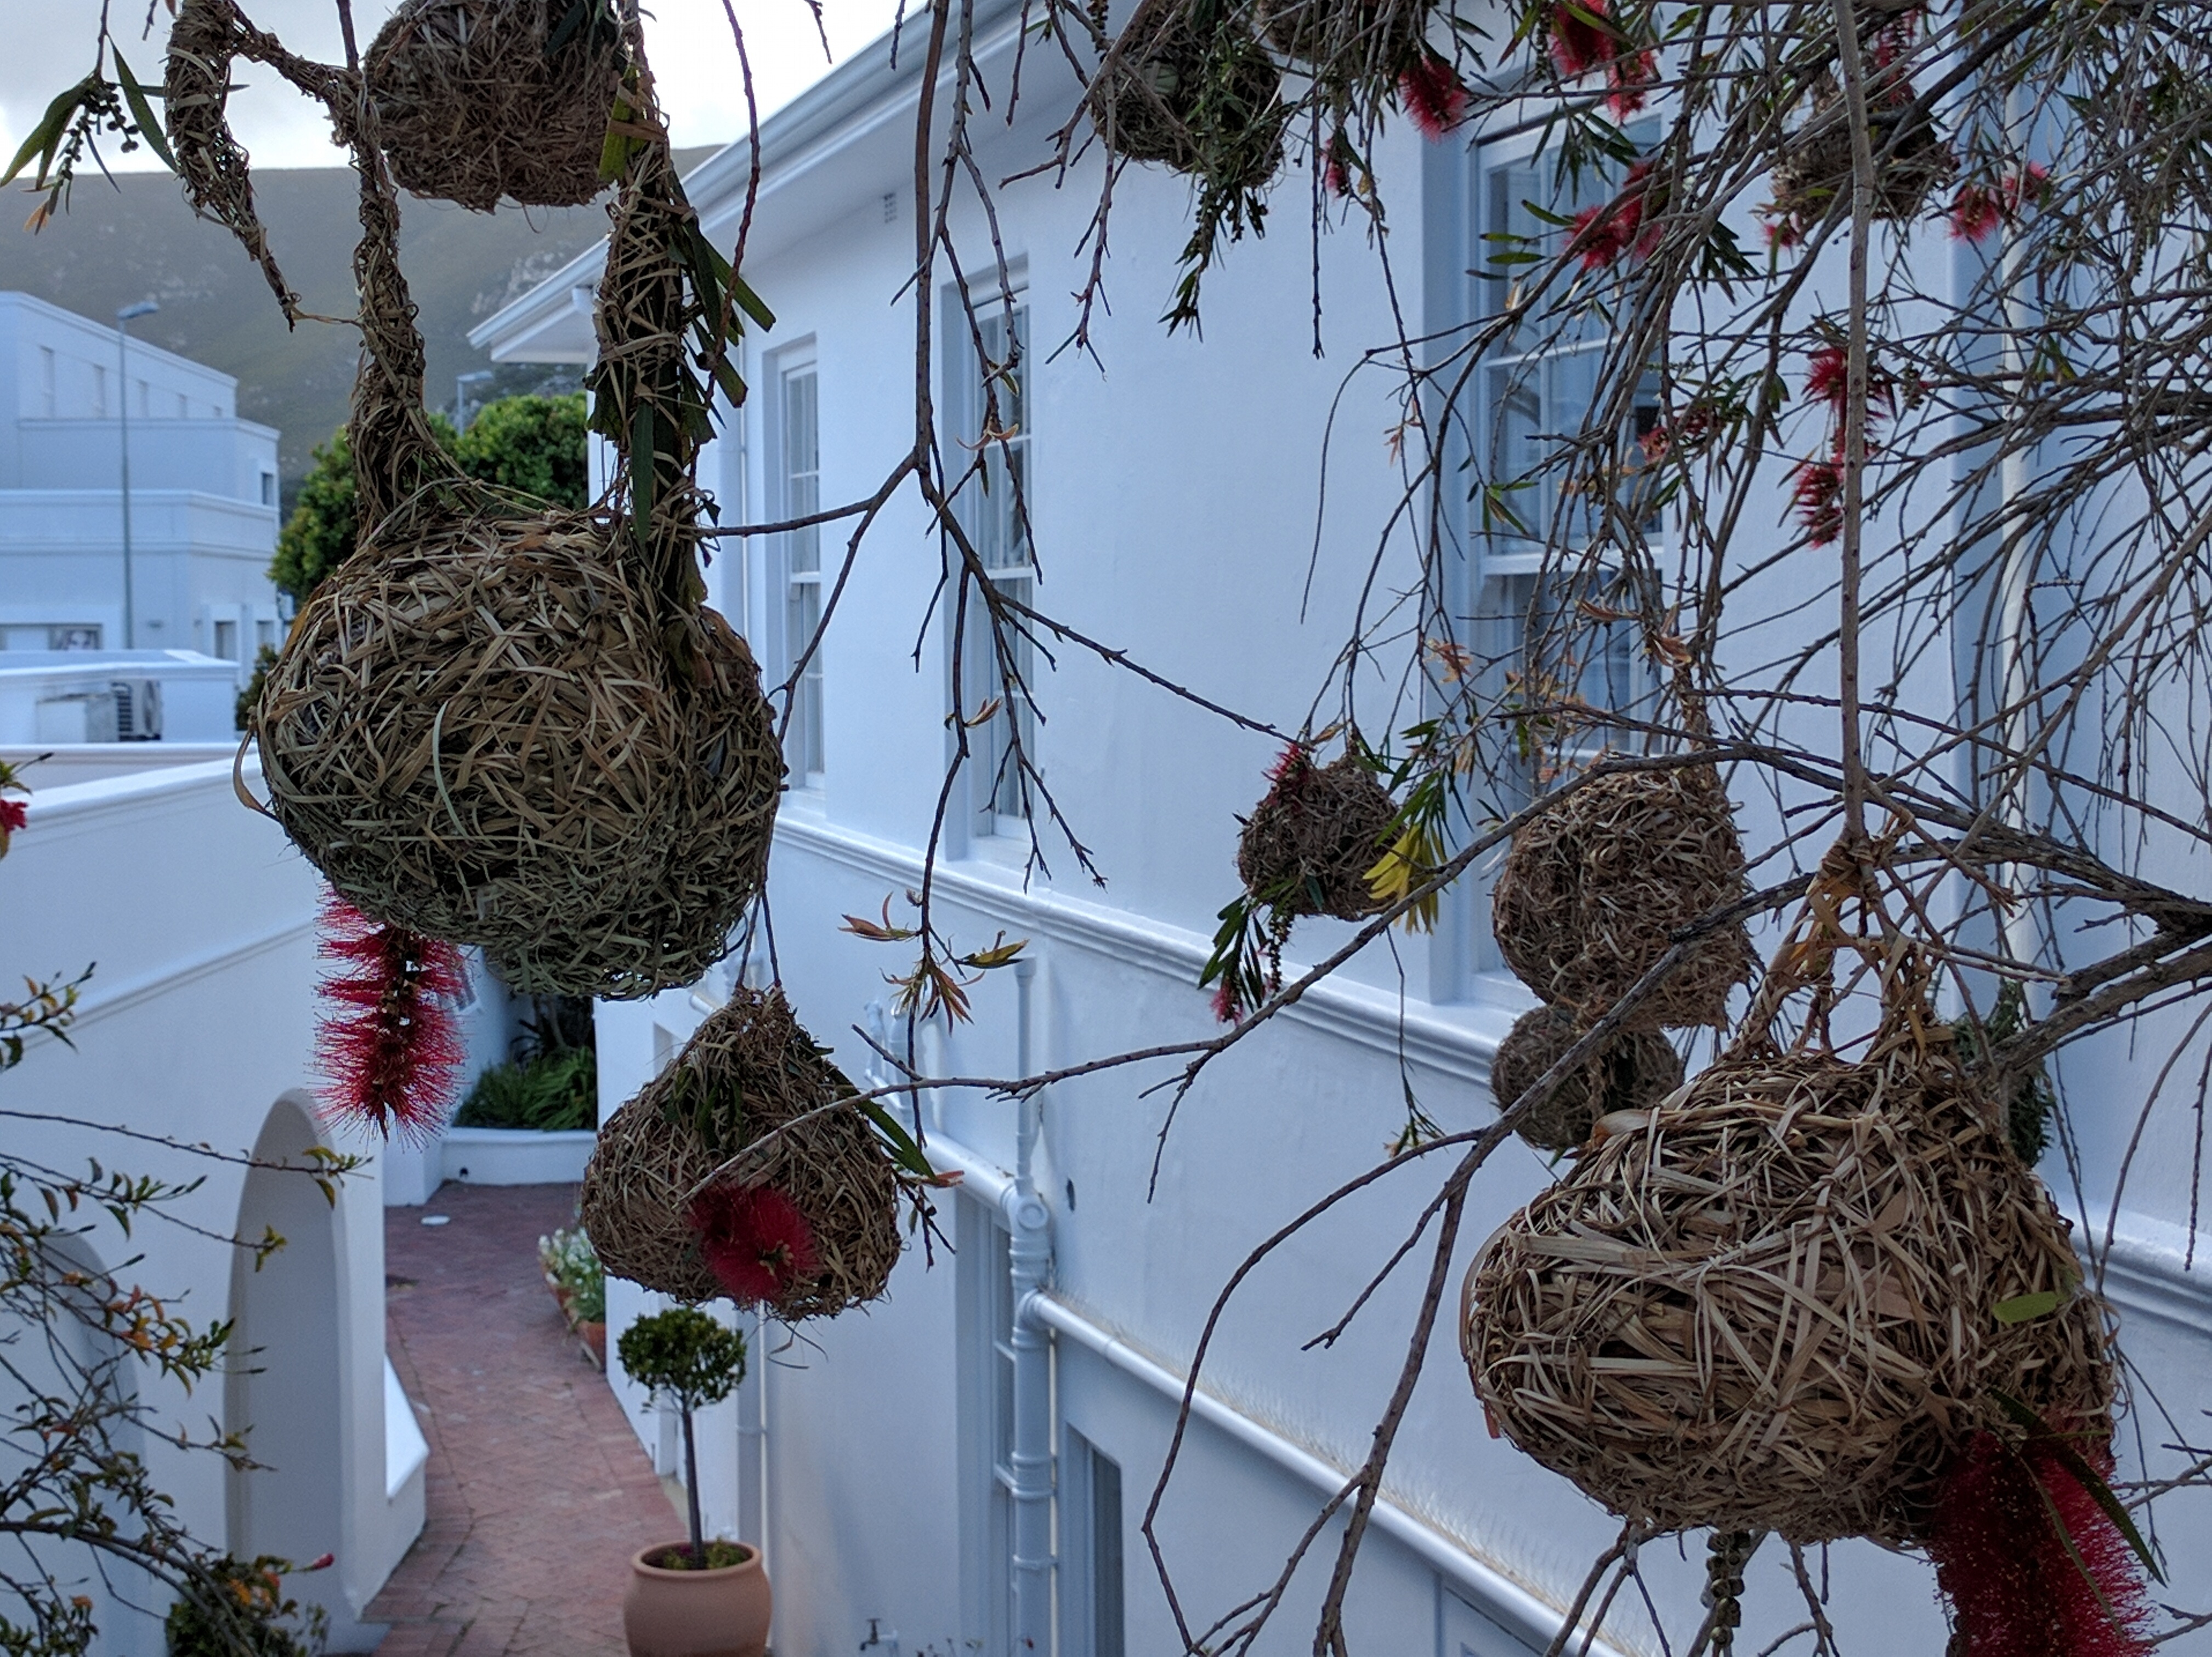
tree, branch, winter, plant, flower, spring, christmas tree, christmas decoration, woody plant